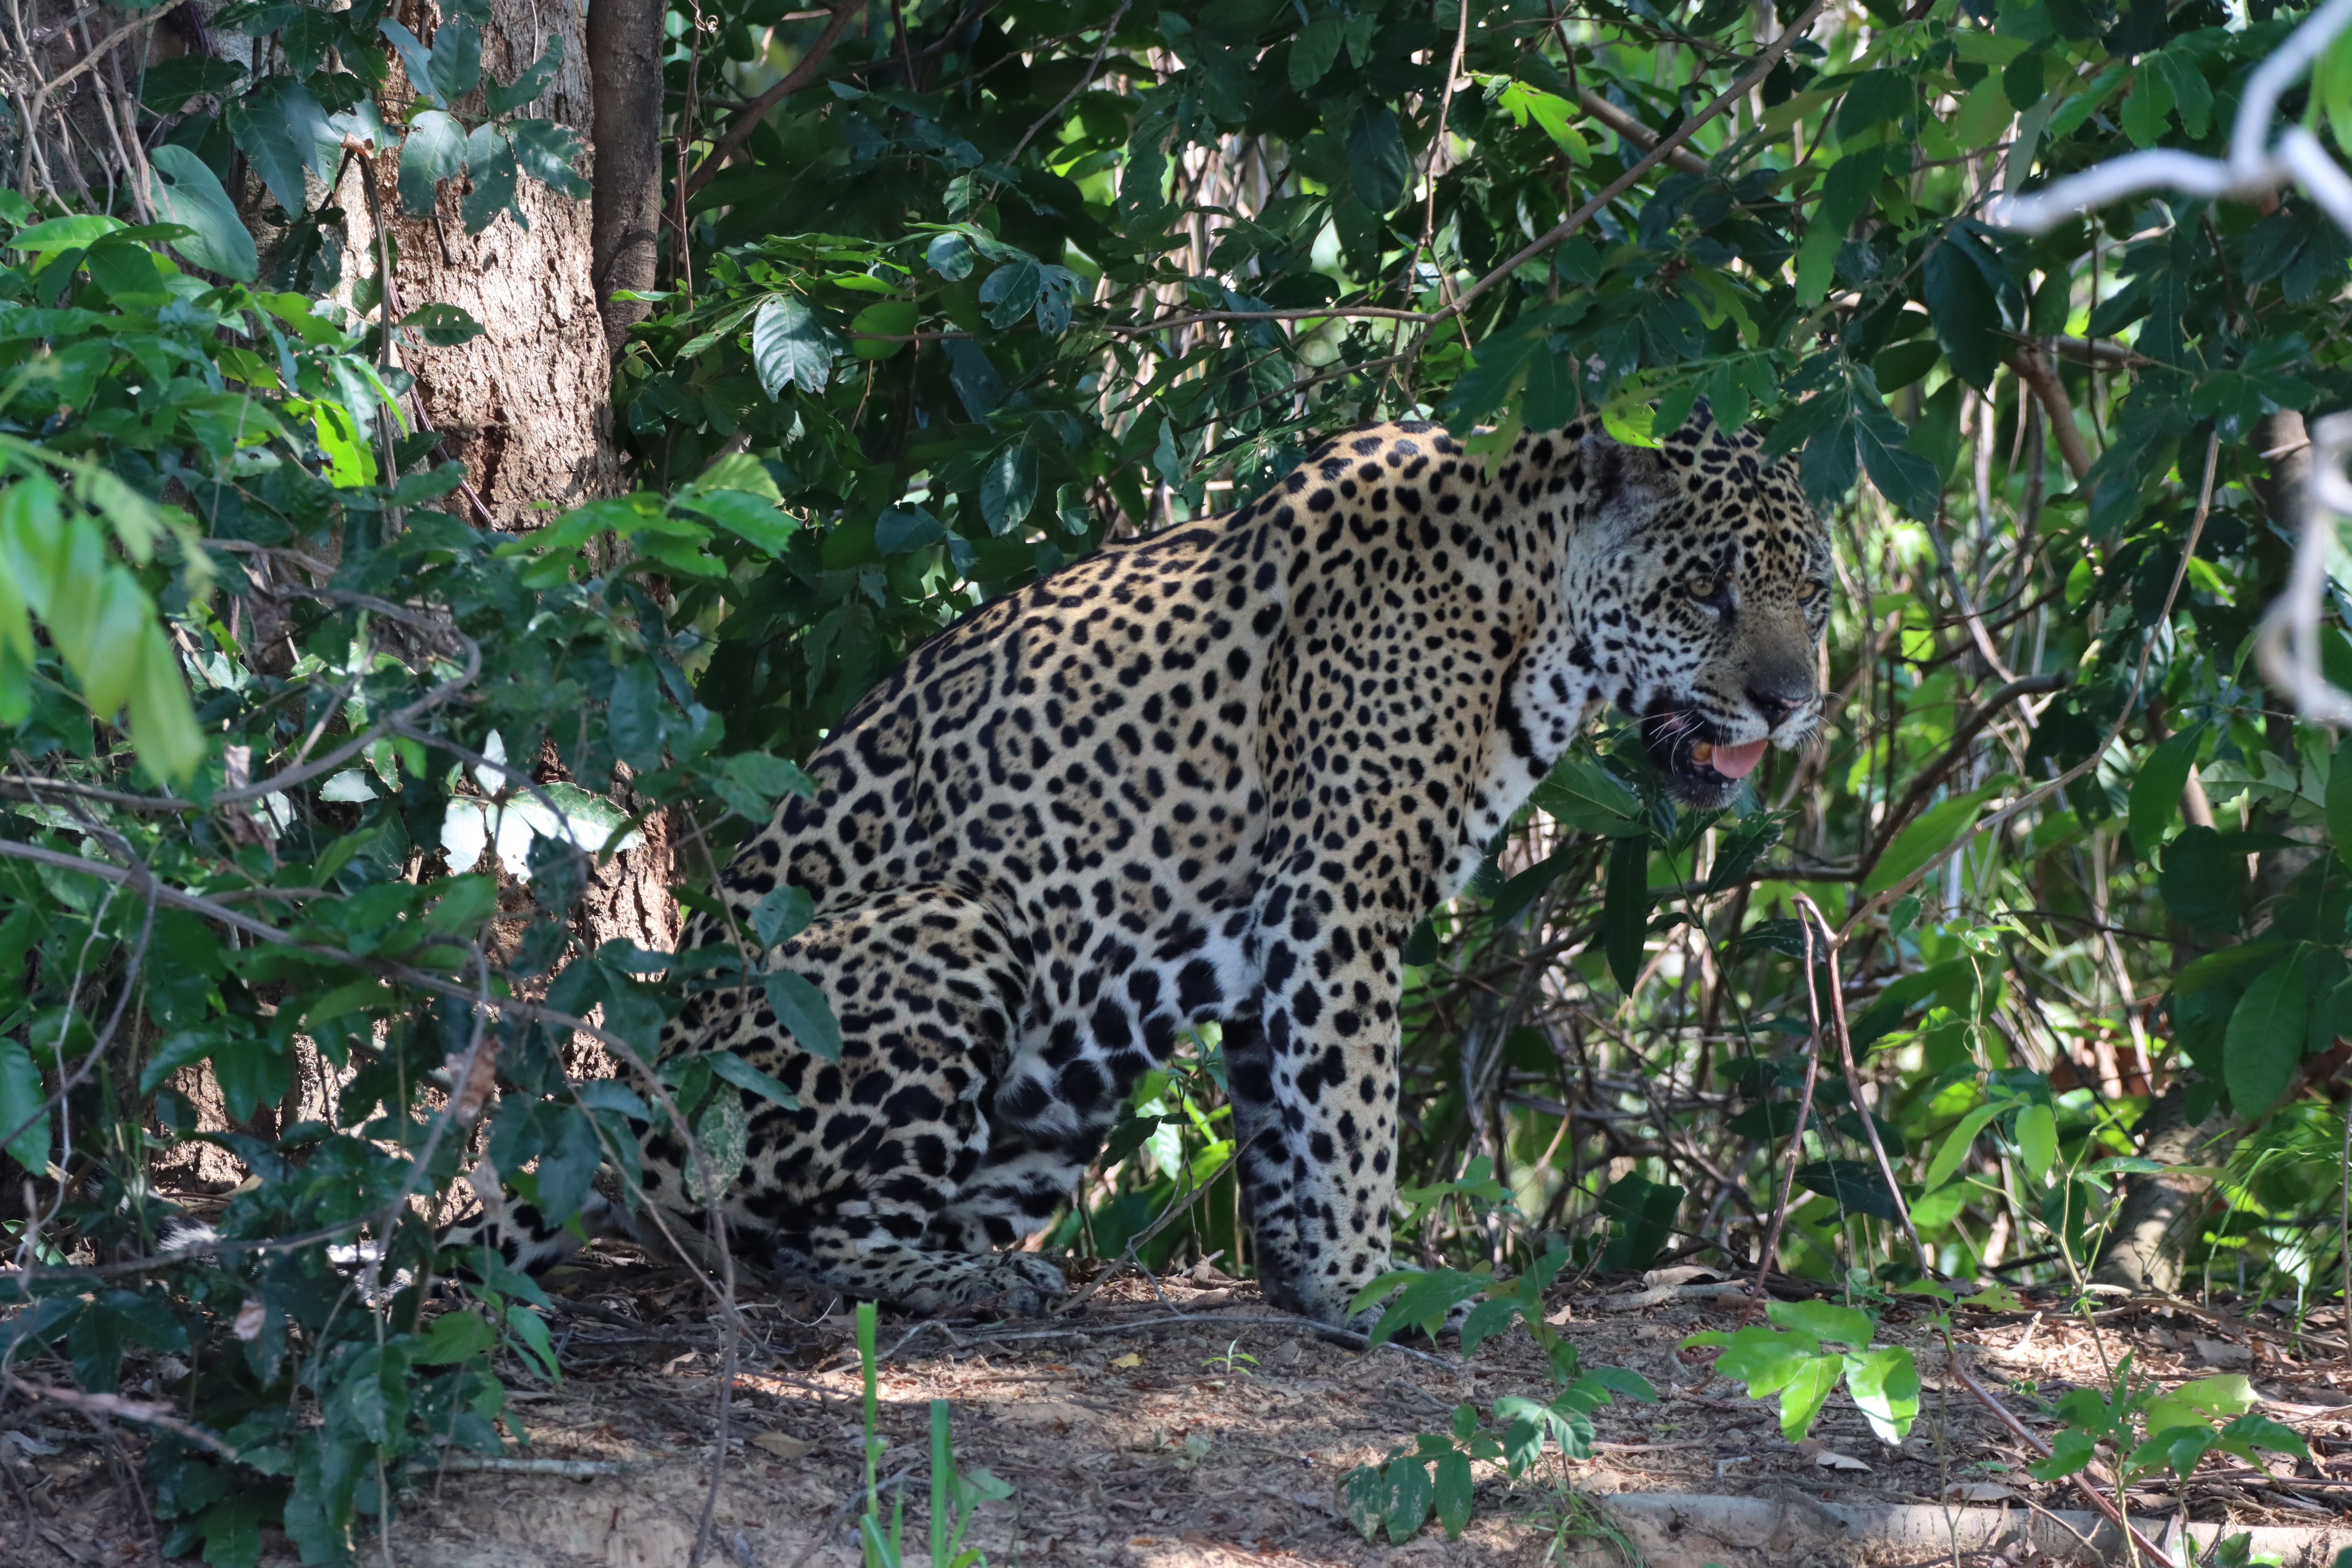
Jaguar: Katniss